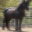
Label: horse